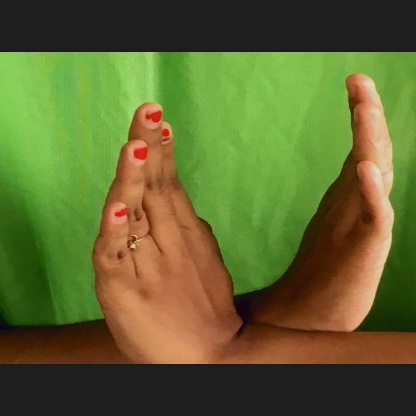
Mudra: Swastikam